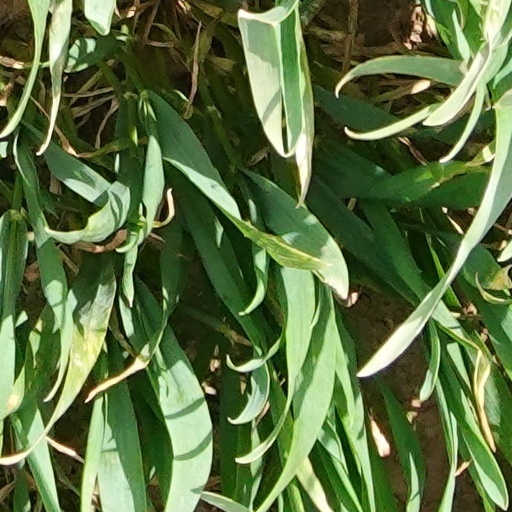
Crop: wheat